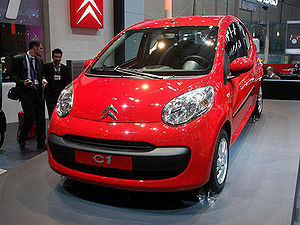
TPCA
Citroën C1
Toyota Peugeot Citroën Automobile Czech er et joint venture mellem Toyota og PSA Peugeot Citroën. På en fabrik i Tjekkiet produceres bilerne: